List of Melbourne City FC records and statistics

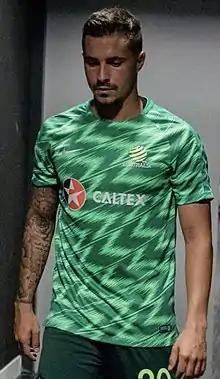
Jamie Maclaren became Melbourne City's record goalscorer in May 2021.

Melbourne City Football Club is an Australian professional soccer club based in Cranbourne East, Melbourne. The club was formed in 2009 as Melbourne Heart before being renamed as Melbourne City. They became the second Victorian member admitted into the A-League Men in 2010 after Melbourne Victory.